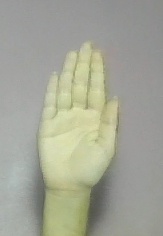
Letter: seen